Sotobanari

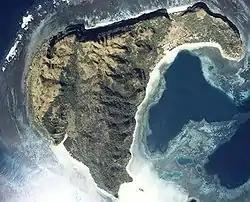
Sotobanari (Image courtesy of National Land Image Information (Color Aerial Photographs), Ministry of Land, Infrastructure, Transport and Tourism)

Sotobanari had one human inhabitant, a man named Masafumi Nagasaki, who had lived there in semi-isolation for three decades (1989-2018), nude, and bought food and water from a settlement an hour away by boat weekly with ¥10,000 sent by family. He was featured on the "VICE News" segment "Japan's Naked Island Hermit".